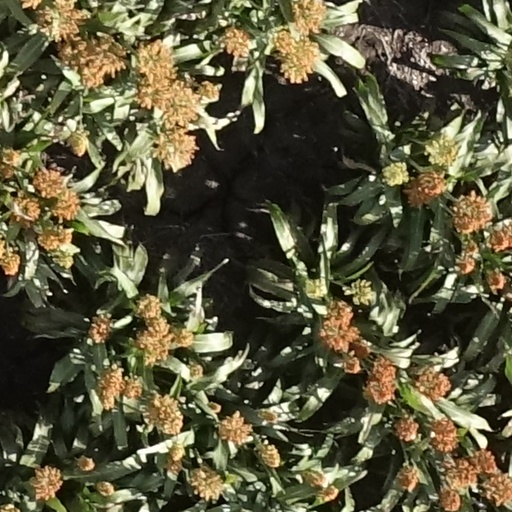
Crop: sorghum